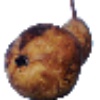
Label: Pear Abate 1